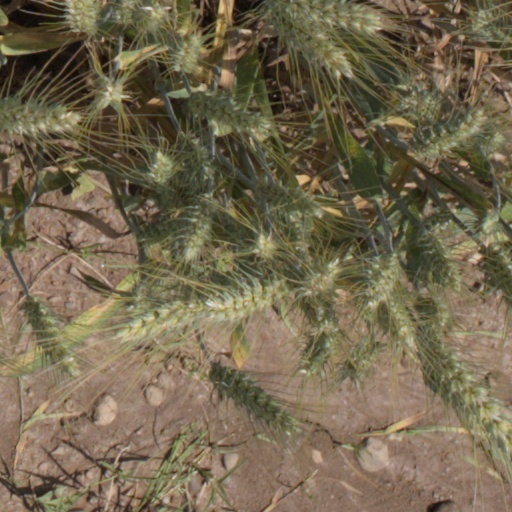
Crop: wheat